Bathing lake

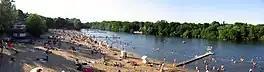
A public bathing area at the Plötzensee in Berlin

A bathing lake is a natural or artificial lake that is used for public bathing and swimming. In the water, bathers mostly remain close to the shore and use the area for recreational purposes, such as sport, games and sunbathing. In Europe, because of climate conditions, bathing lakes are mostly used in the summer.